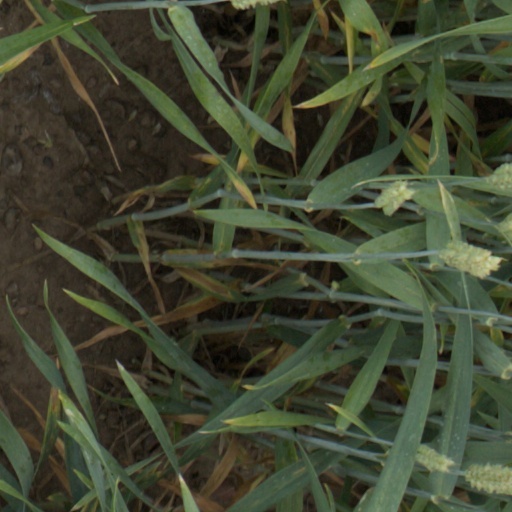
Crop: wheat